Monster Seed

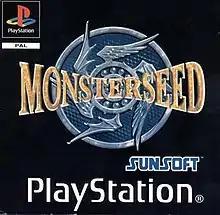
PAL box art

is a role-playing video game released for the PlayStation, developed by NK System and published by Sunsoft.